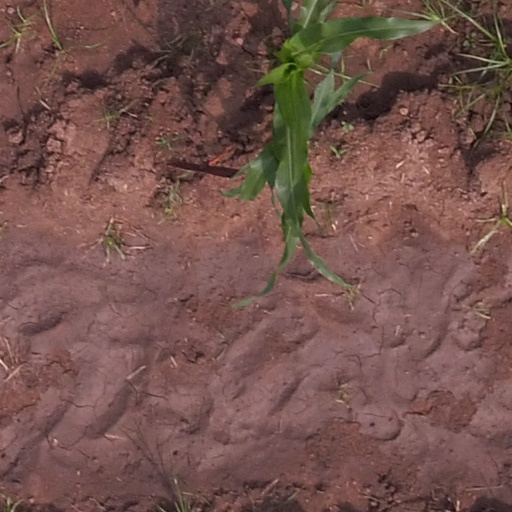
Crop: maize; corn